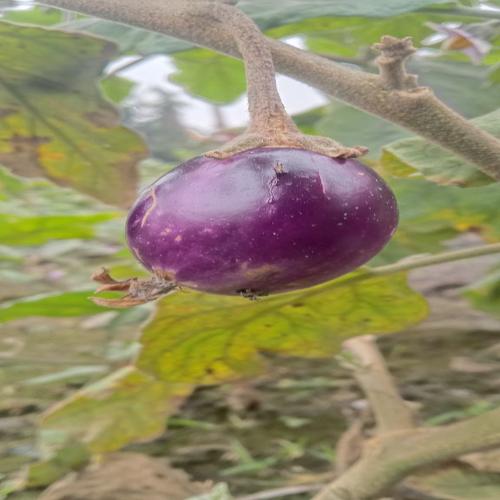
Label: Shoot and Fruit Borer